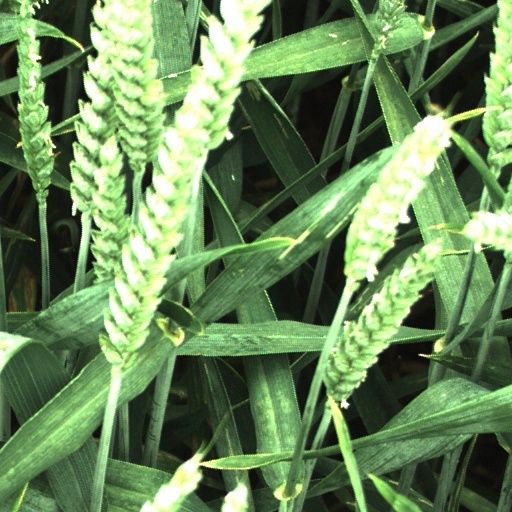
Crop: wheat